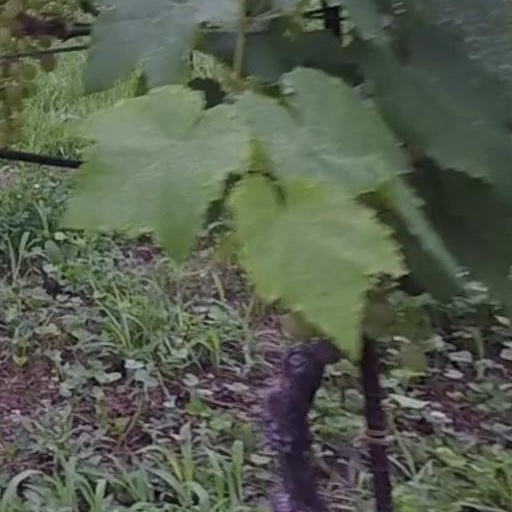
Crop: grape